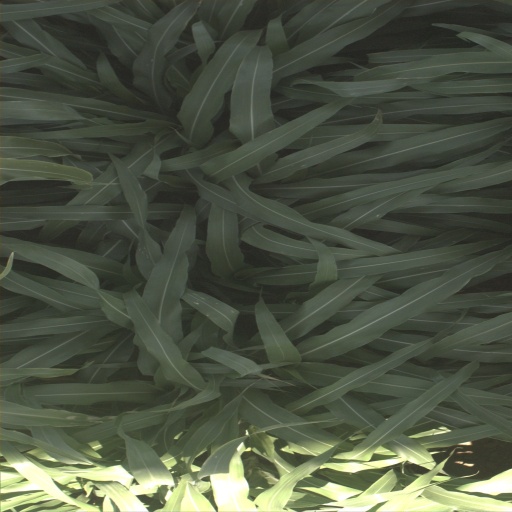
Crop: sorghum